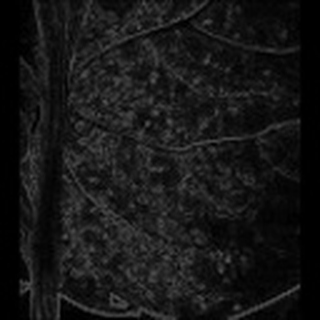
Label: cotton_aphids